Land lab

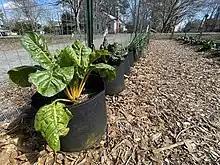
Grow bags provide a flexible and mobile gardening environment for land labs.  Chard and kale are growing in these grow bags.

Land labs serve an important role in giving students access to a natural environment to observe native plants and wildlife, apply STEM concepts with hands on projects, and build a better understanding of how critical biodiversity is for ecological health.